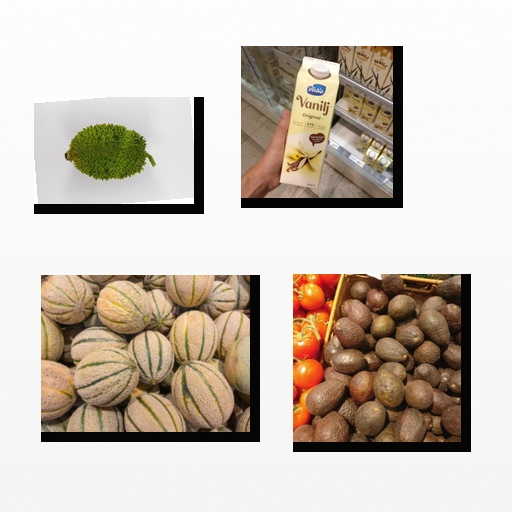
Food items: cantaloupe, vanilla_yogurt, avocado, spiny_gourd